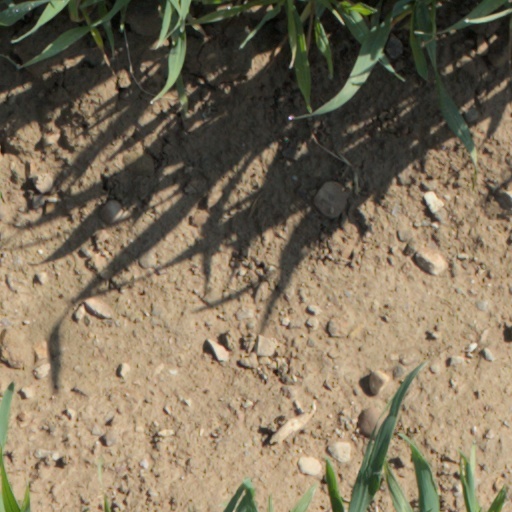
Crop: wheat